Katrin Sass

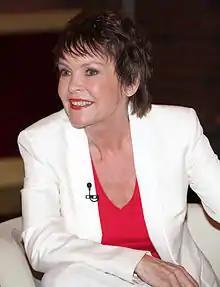
Katrin Sass in 2012

Katrin Sass (for a time Katrin Saß) is a German actress. She became known internationally for playing the idealistic socialist mother Christiane Kerner in the 2003 tragicomedy "Good Bye, Lenin!"